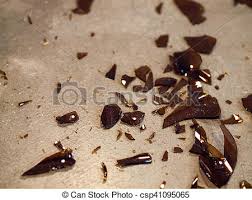
Waste category: glass